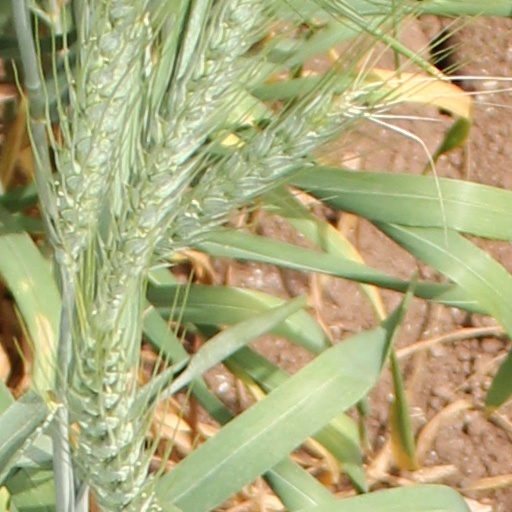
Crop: wheat